Tylosaurus

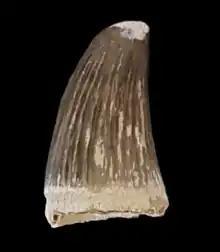
Isolated tooth of "T. ivoensis"

The fourth recognized species of the genus was described in 1896 by Armand Thevenin on the basis of a partial skull discovered at Éclusier-Vaux, in Somme, France. In his description, Thevenin thinks that this specimen, since catalogued as MNHN 1896–15, would represent a species of "Mosasaurus", naming it "Mosasaurus gaudryi". The specific epithet is named in honor of his mentor Jean Albert Gaudry, the latter having previously studied the skull and thinking that it would come from a species of "Liodon". In 1992, Theagarten Lingham-Soliar reassigned the species to "Hainosaurus", the latter having previously interpreted the holotype of this taxon as an additional specimen of "H. bernardi". In 2005, Lindgren moved this species to "Tylosaurus", notably due to its dental characteristics being closer to other lineages of the genus.